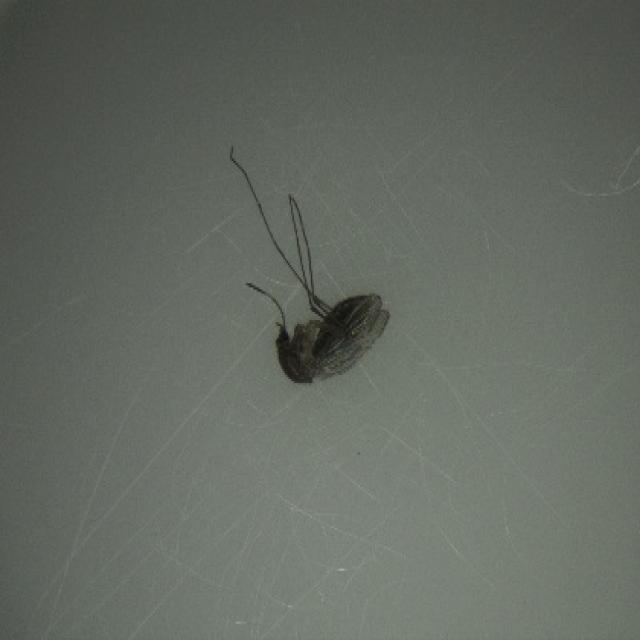
Species: culex_tritaeniorhynchus